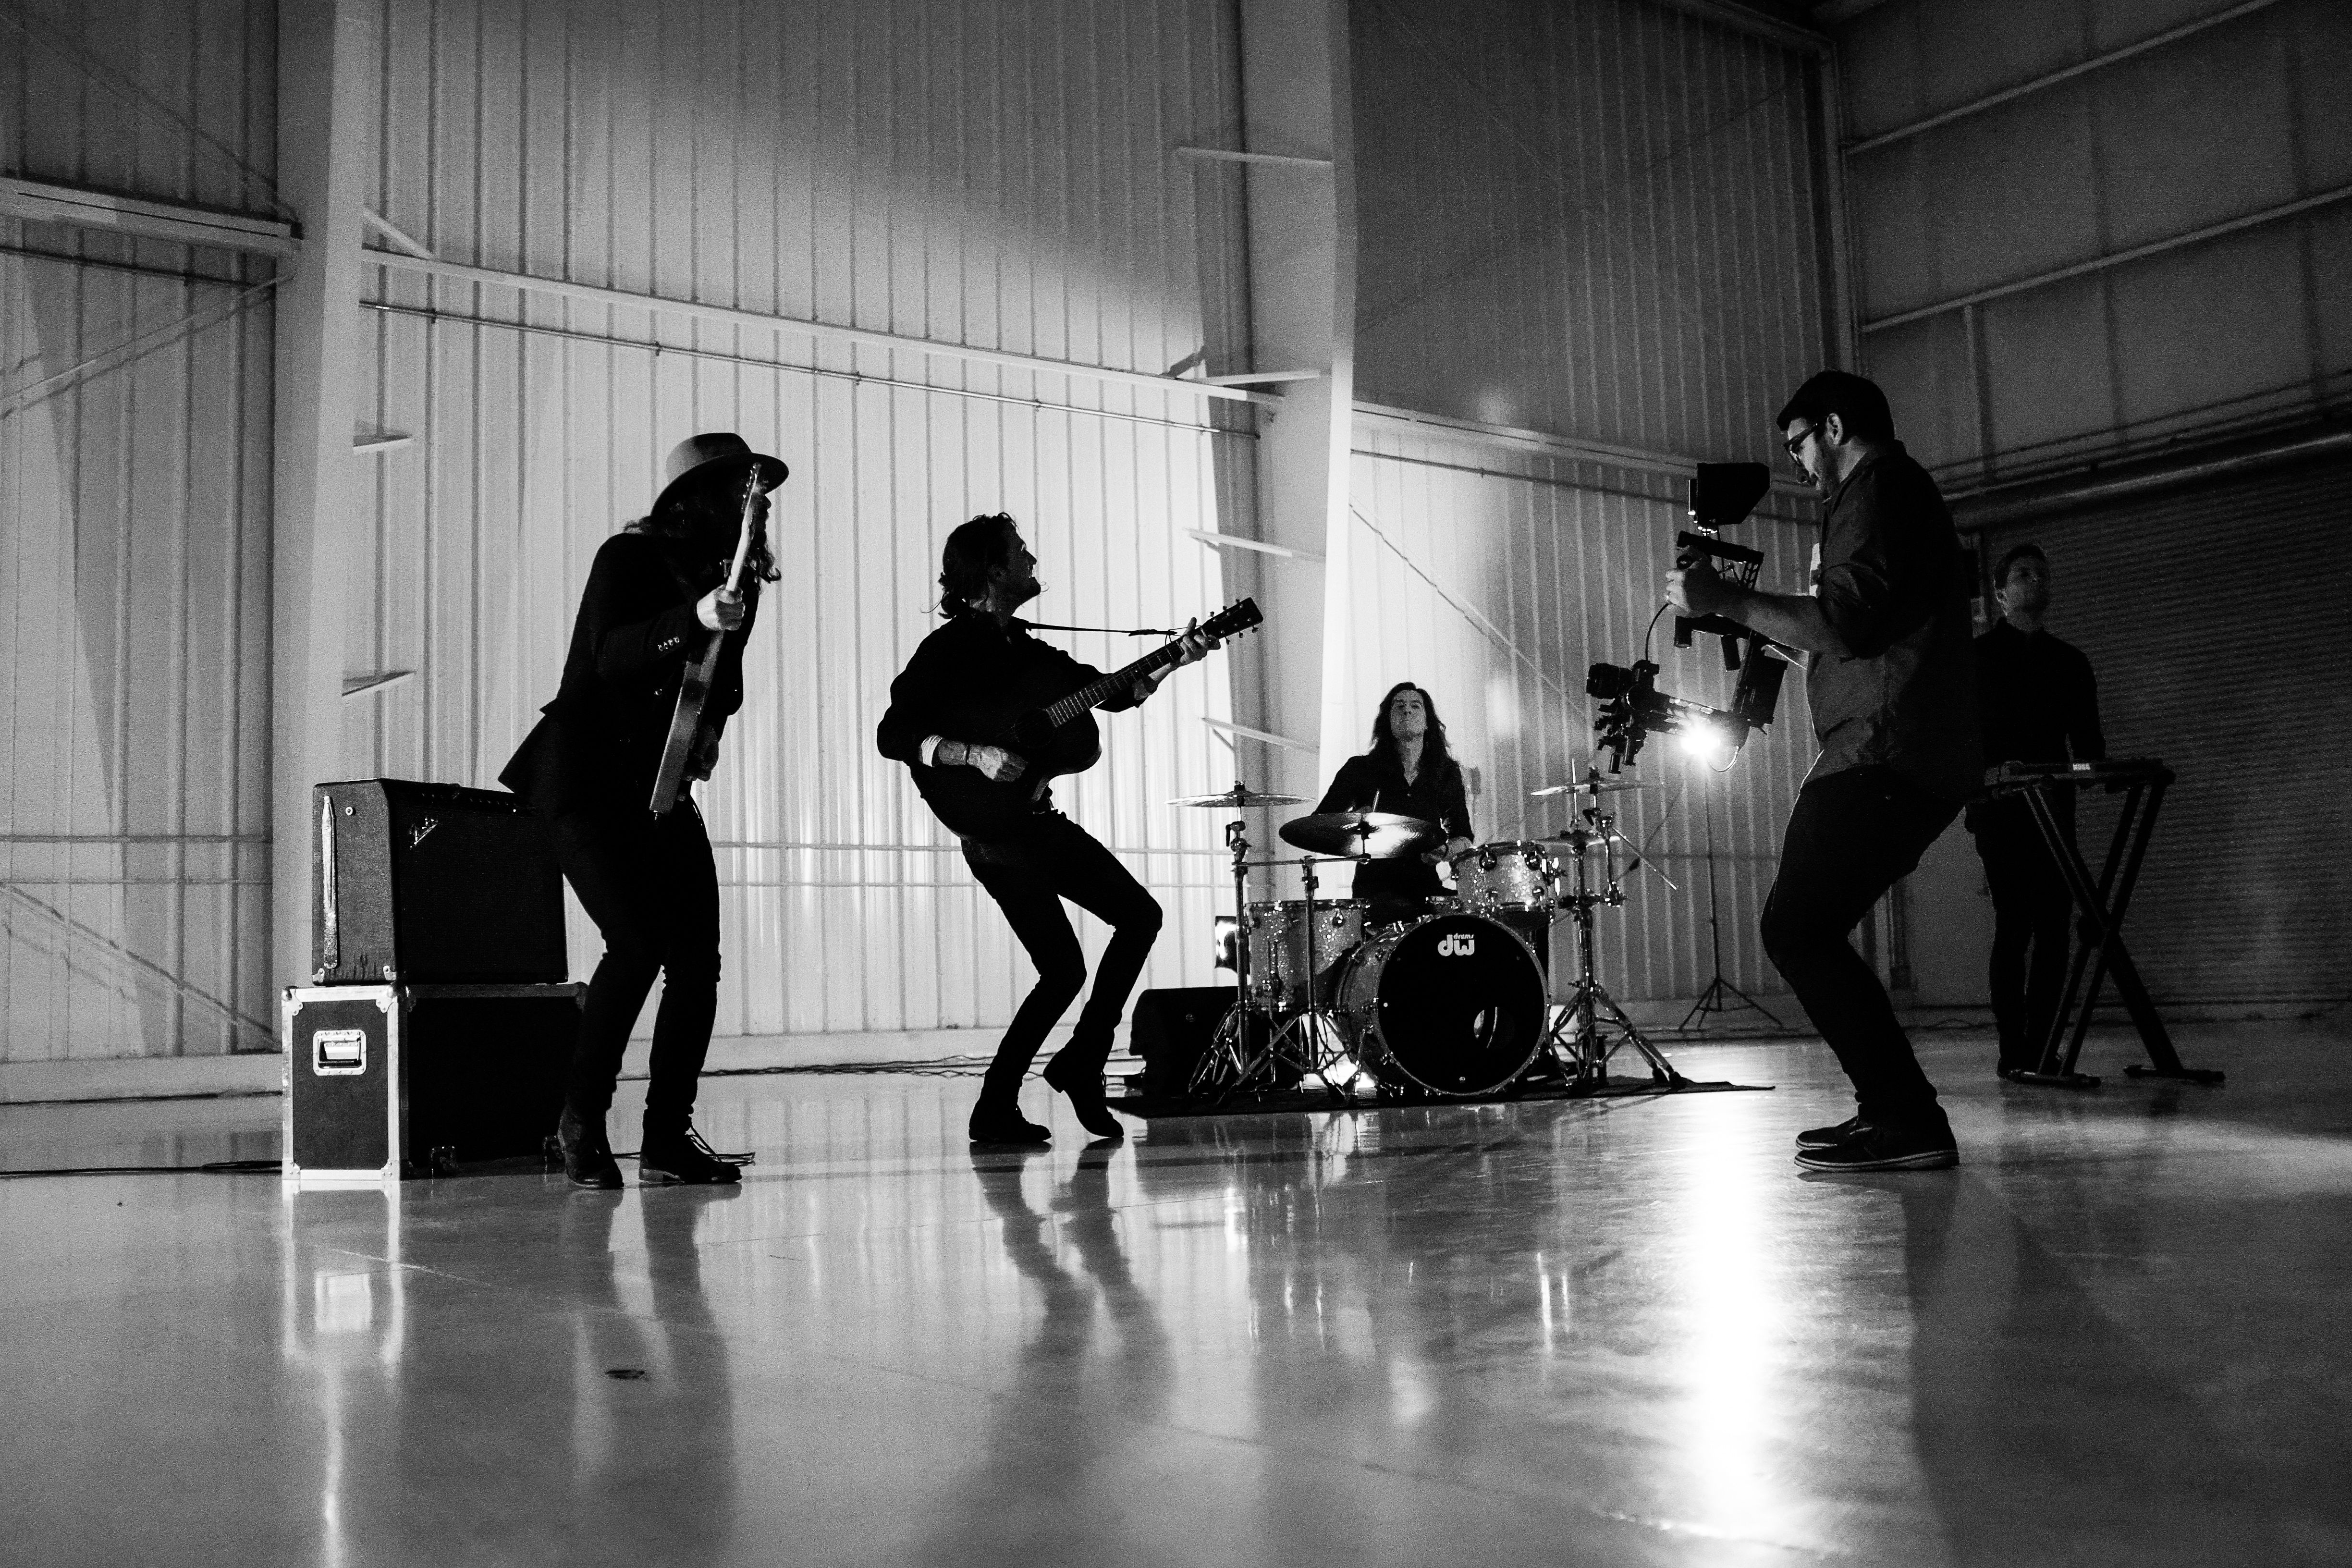
black and white, dance, black, monochrome, performance art, entertainment, performing arts, choreography, monochrome photography, modern dance